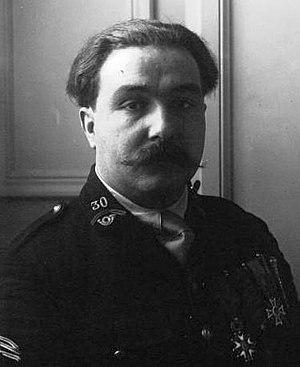
Gaston Vidal est un homme politique et dirigeant sportif français, né le 19 octobre 1888 à Saint-Étienne et mort le 14 mars 1949 à Paris.
Le 30ᵉ bataillon de chasseurs à pied est une unité militaire française dissoute de l'infanterie alpine dont les casernements en 1914 étaient à Grenoble dans l'Isère.
Les Jeux olympiques d'hiver de 1924, officiellement connus comme les Iᵉʳˢ Jeux olympiques d'hiver, ont lieu à Chamonix-Mont-Blanc, en France, du 25 janvier au 5 février 1924. Après l'attribution des Jeux olympiques d'été de 1924 à la ville de Paris et alors que des sports comme le patinage artistique ou le hockey sur glace ont déjà figuré au programme des Jeux, notamment à Anvers en 1920, le Comité international olympique donne son feu vert à la tenue d'une première compétition de sports d'hiver. Face aux réticences des pays nordiques qui craignent qu'une telle épreuve nuise à leur propre compétition, les Jeux nordiques, les Jeux de Chamonix ne revêtent dans un premier temps aucun caractère olympique et se tiennent alors en tant que « Semaine internationale des sports d'hiver » donnée dans le cadre des Jeux de Paris et sous le patronage du CIO.